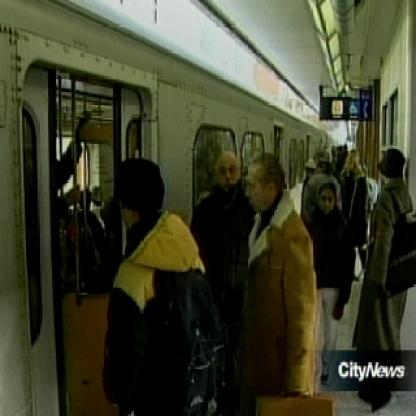
Scene: Indoor